Health Data Insight

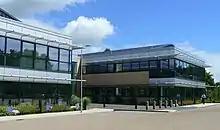
Offices in Capital Park in Fulbourn

It is sited on Capital Park in the same building (CPC4) as Syngenta UK (former Zeneca then ICI) near the eastern edge of Cambridge in Fulbourn, South Cambridgeshire. The site is also known as Fulbourn Technology Park. It is just south of the boundary with Teversham and the main east–west railway line. Health Education England have an office to the south as does the National Cancer Registration and Analysis Service (NCRAS) with whom it works, which is funded by Public Health England (PHE).